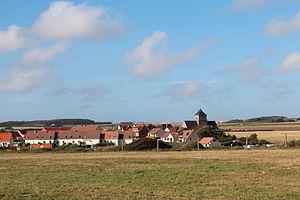
Audresselles (Pas-de-Calais), France. – Quartier oriental du village vu du sud.